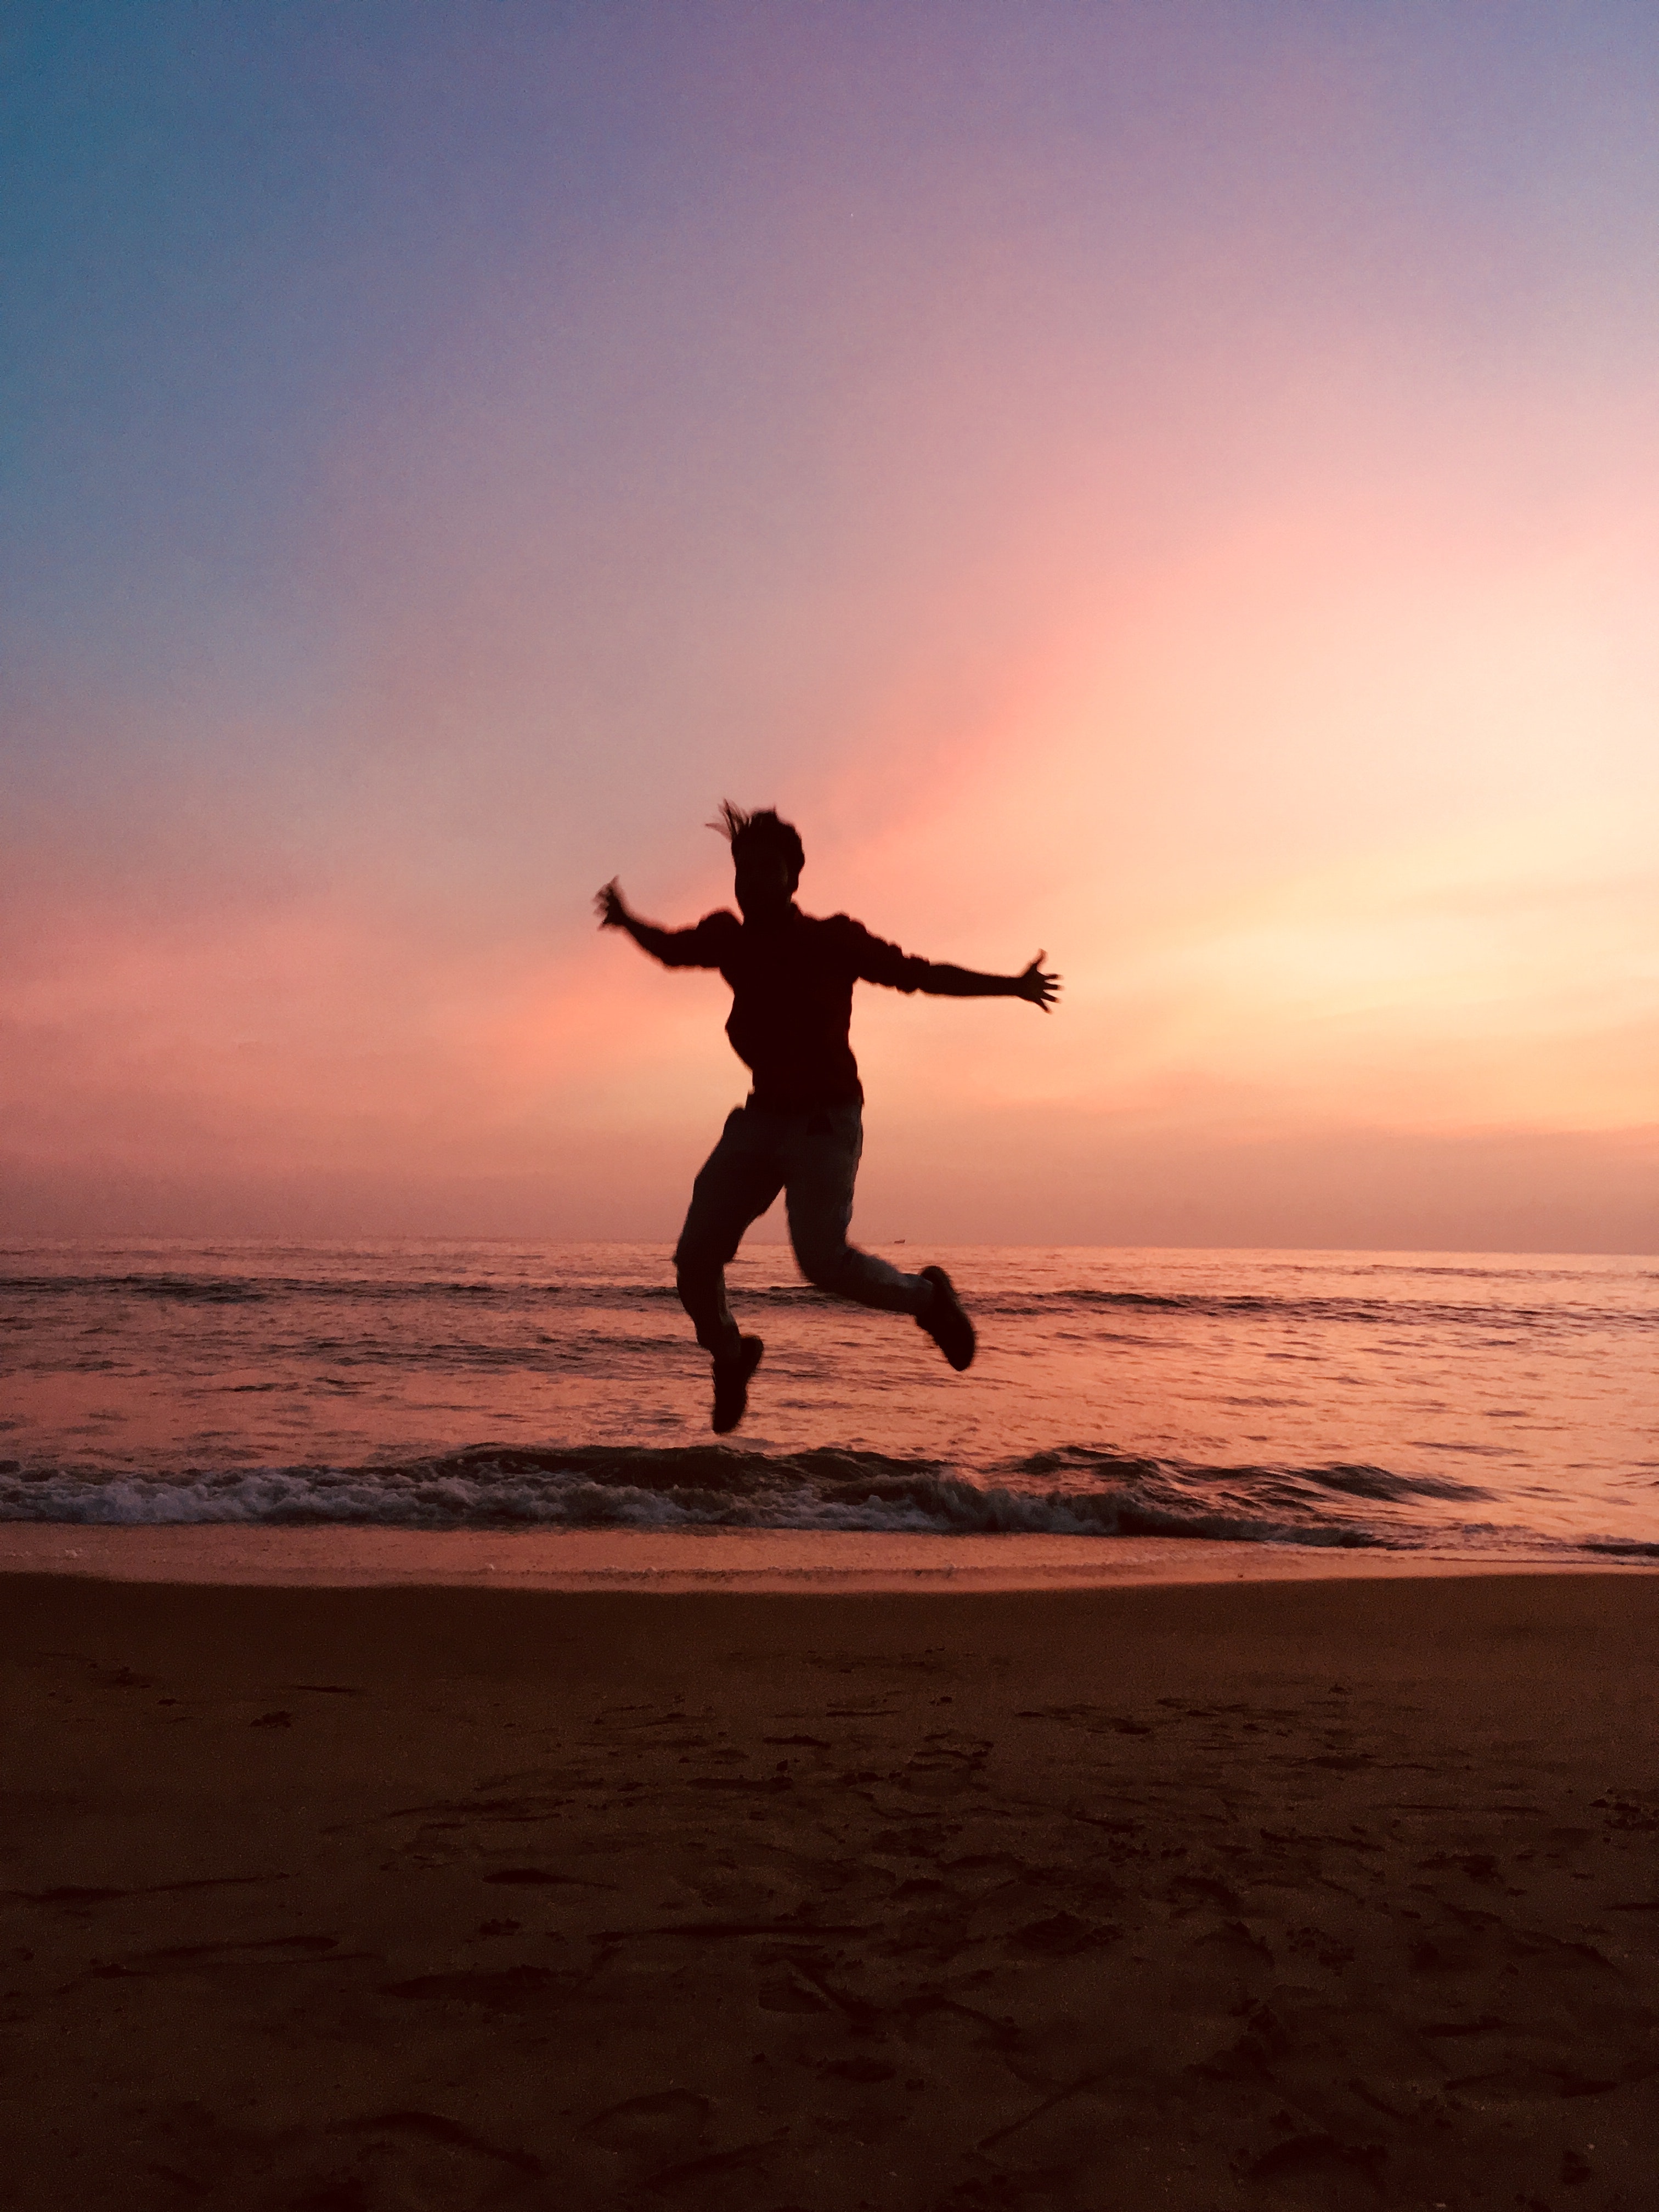
sky, horizon, sea, ocean, sunset, fun, jumping, happy, beach, vacation, physical fitness, running, sunrise, wave, recreation, photography, coast, evening, landscape, sand, balance, exercise